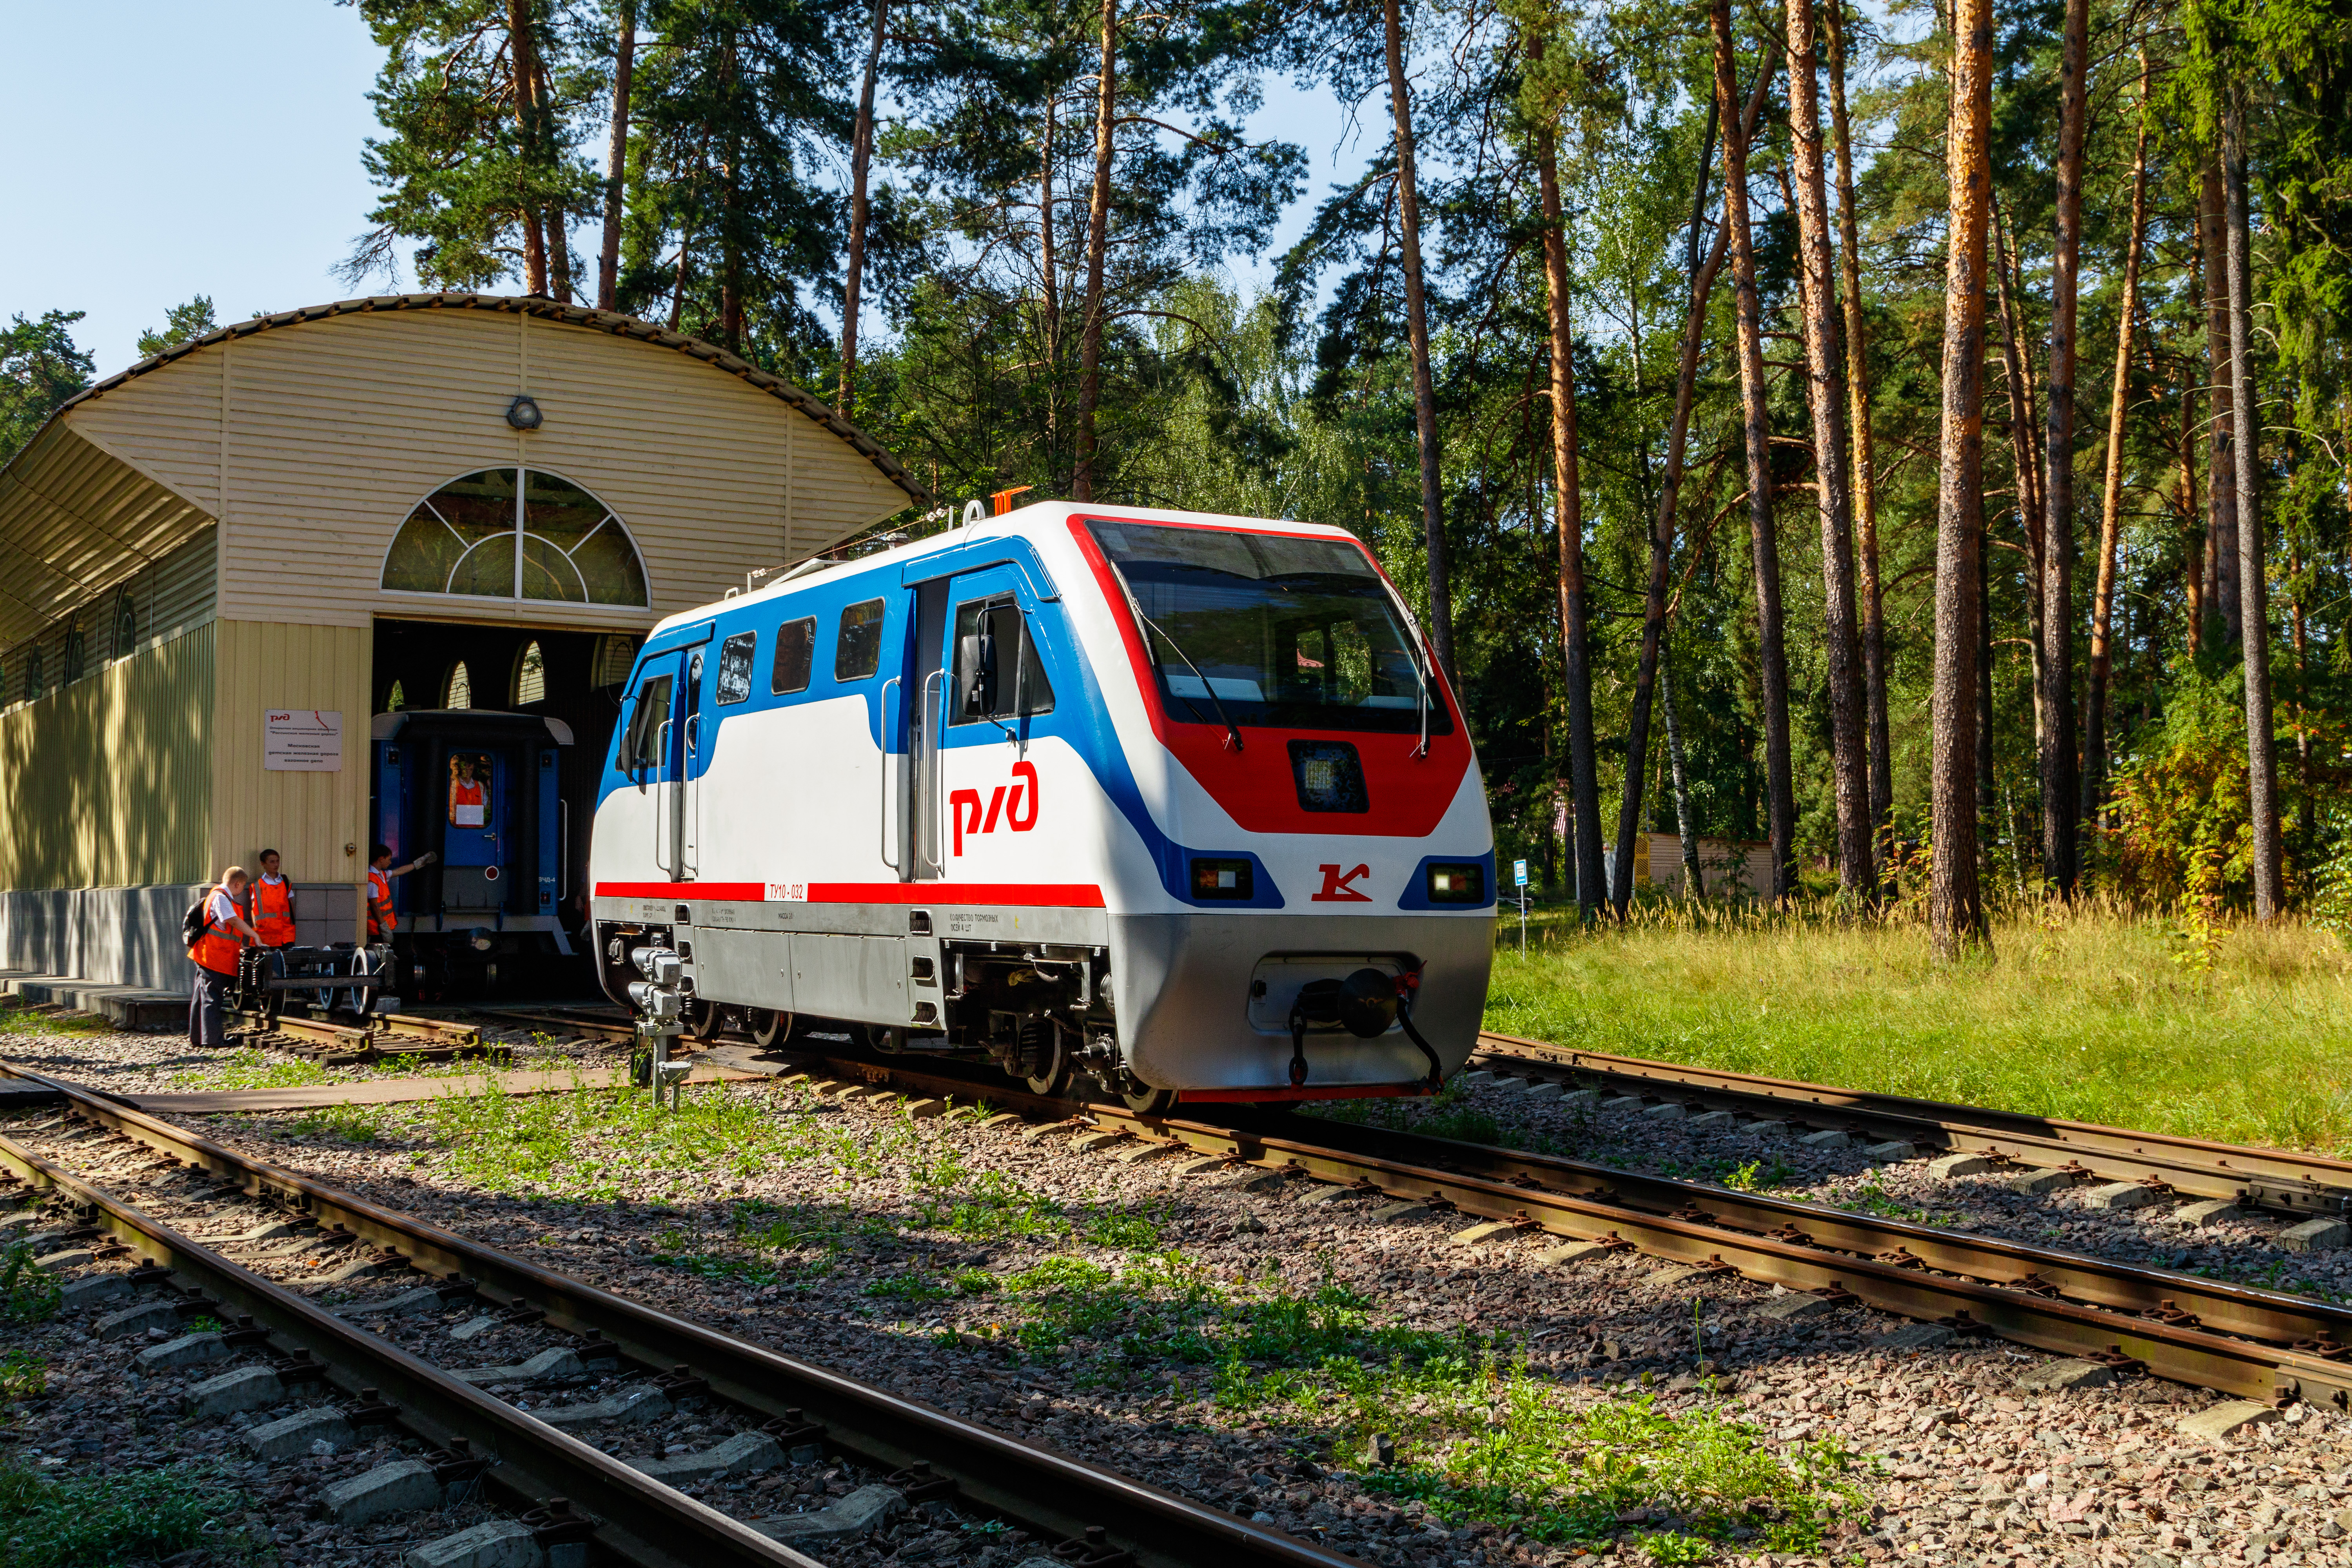
locomotive, diesel locomotive, wagons, train, rails, maneuvers, station, stop, railway, narrow gauge railway, traffic, transport, Kratovo Children's Railway, mode of transport, track, rolling stock, windscreen wiper, public transport, passenger car, electricity, engineering, electric blue, railroad car, rolling, iron, windshield, public utility, machine, headlamp, woodland, train station, rubble, electrical supply, electric vehicle, electric locomotive, metro, transport hub, pebble